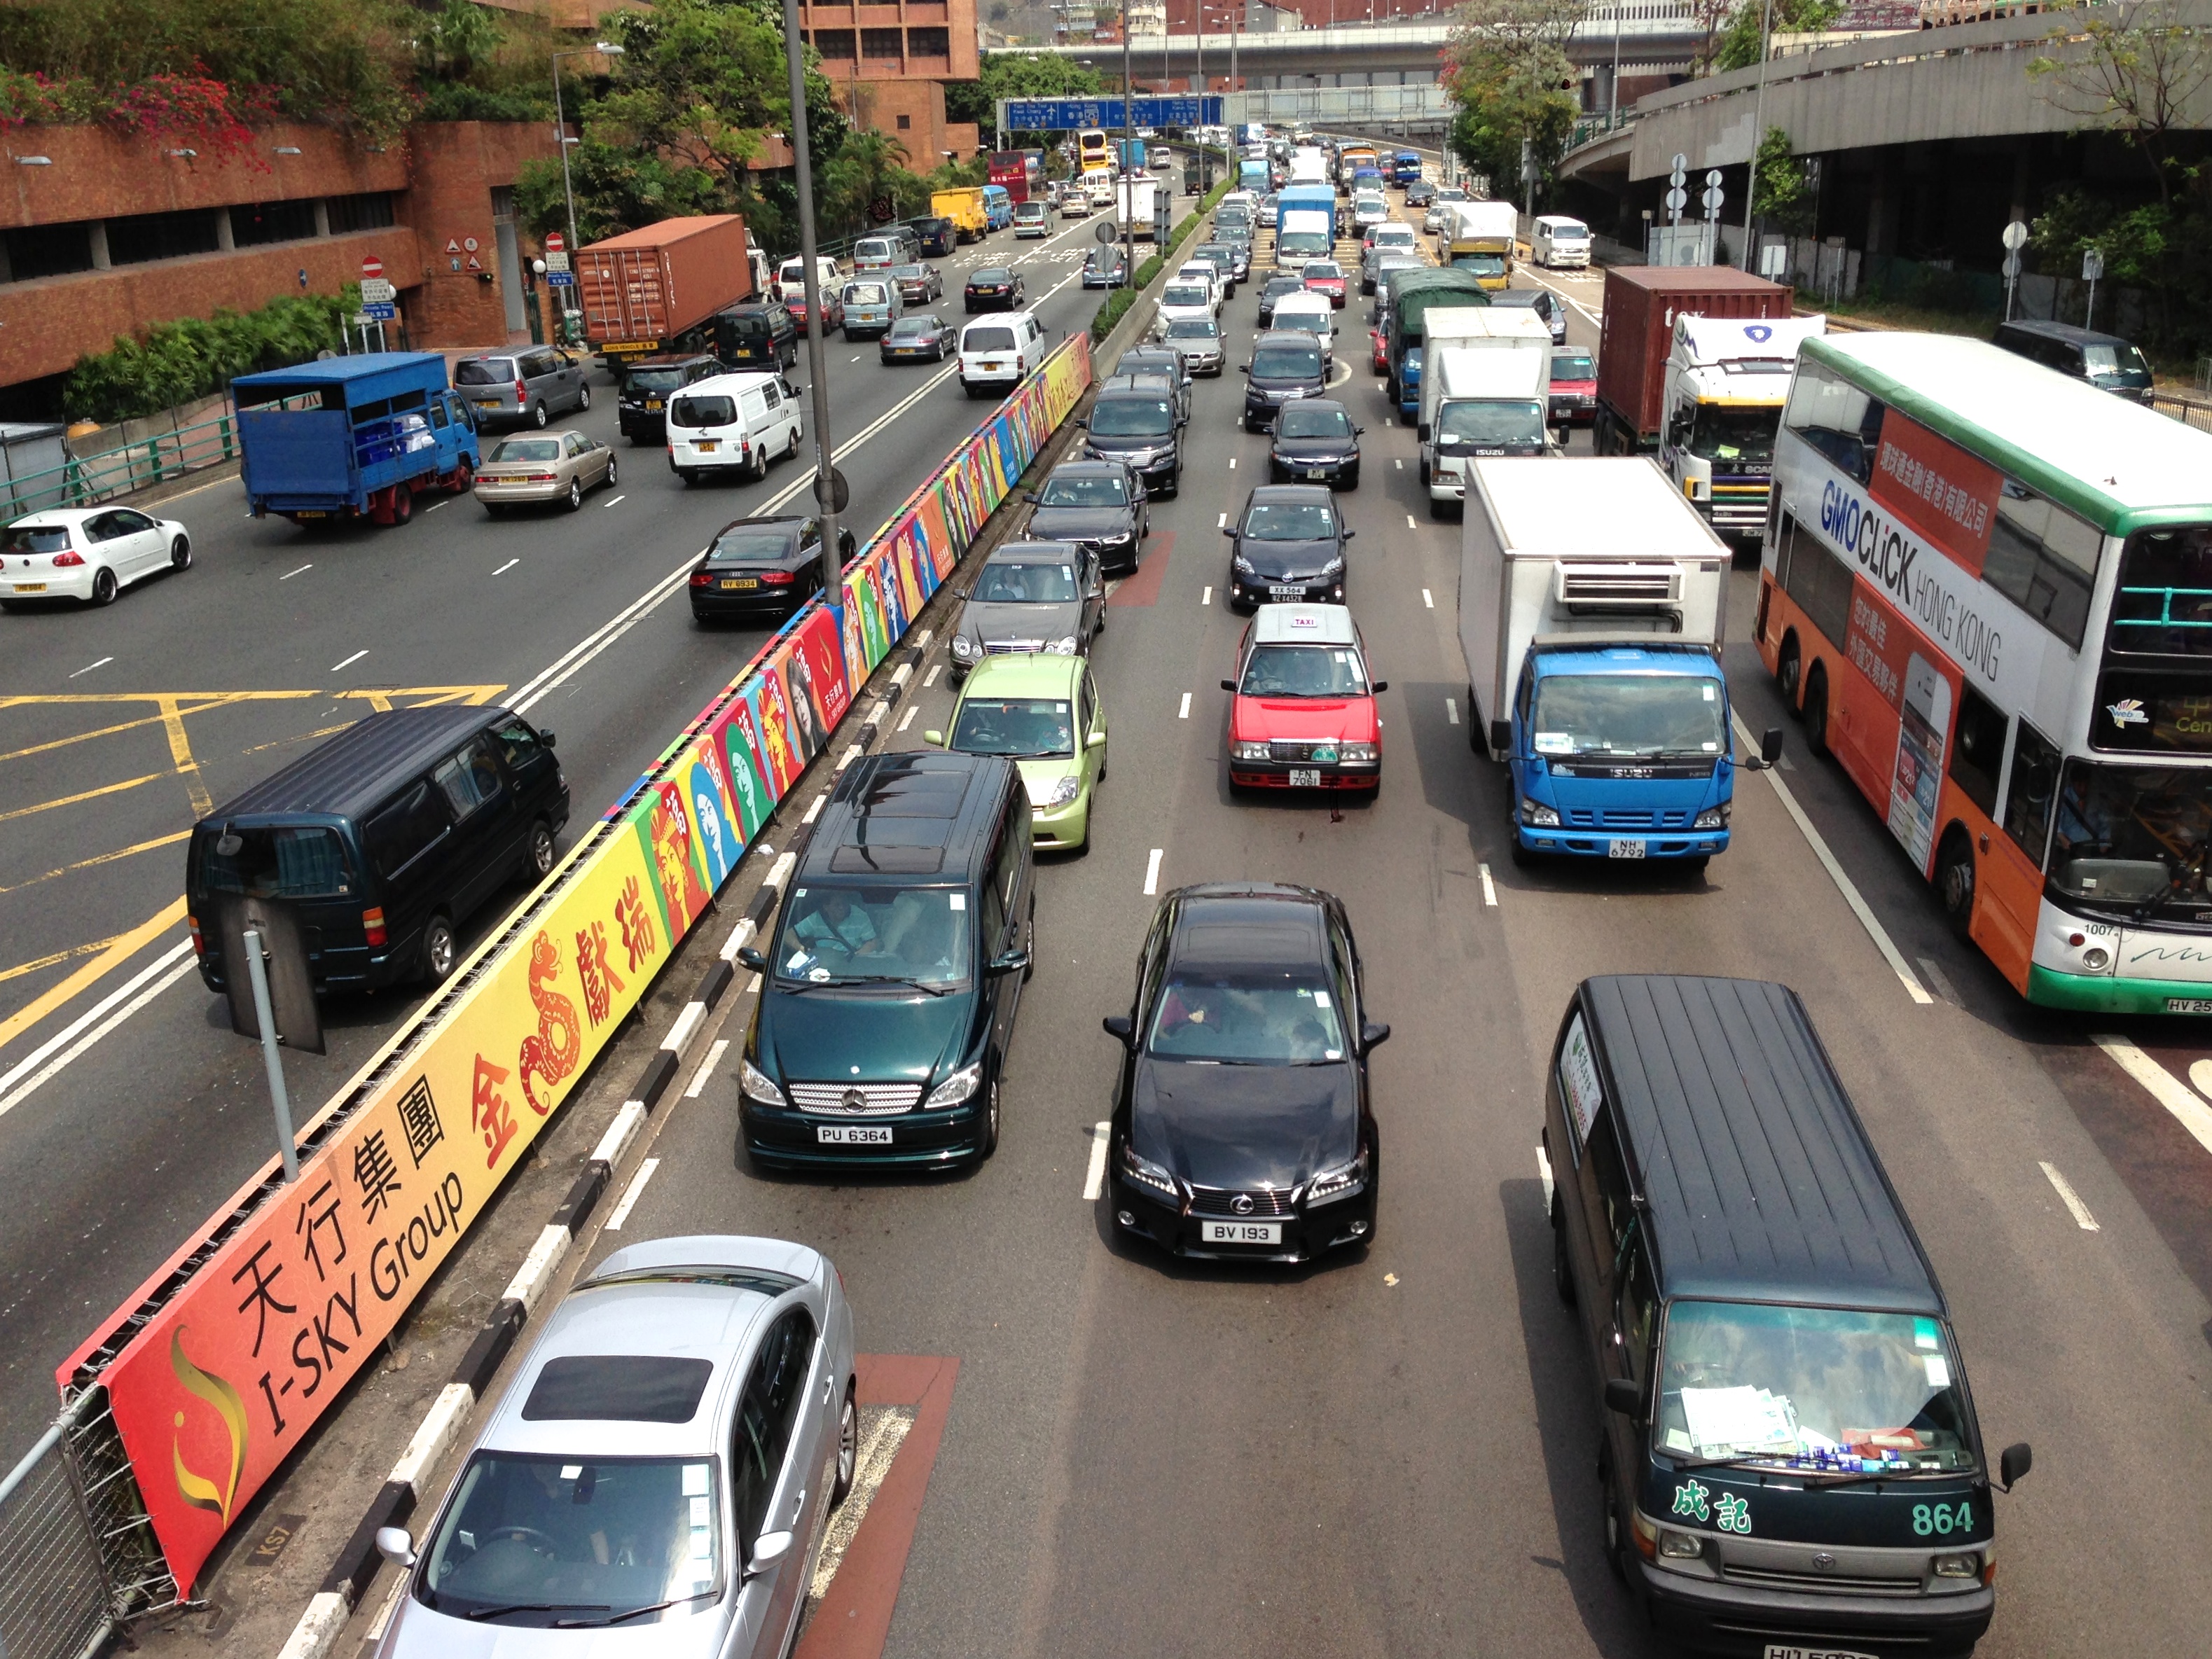
road, traffic, car, highway, transport, vehicle, lane, public transport, motor vehicle, mode of transport, controlled access highway, traffic congestion